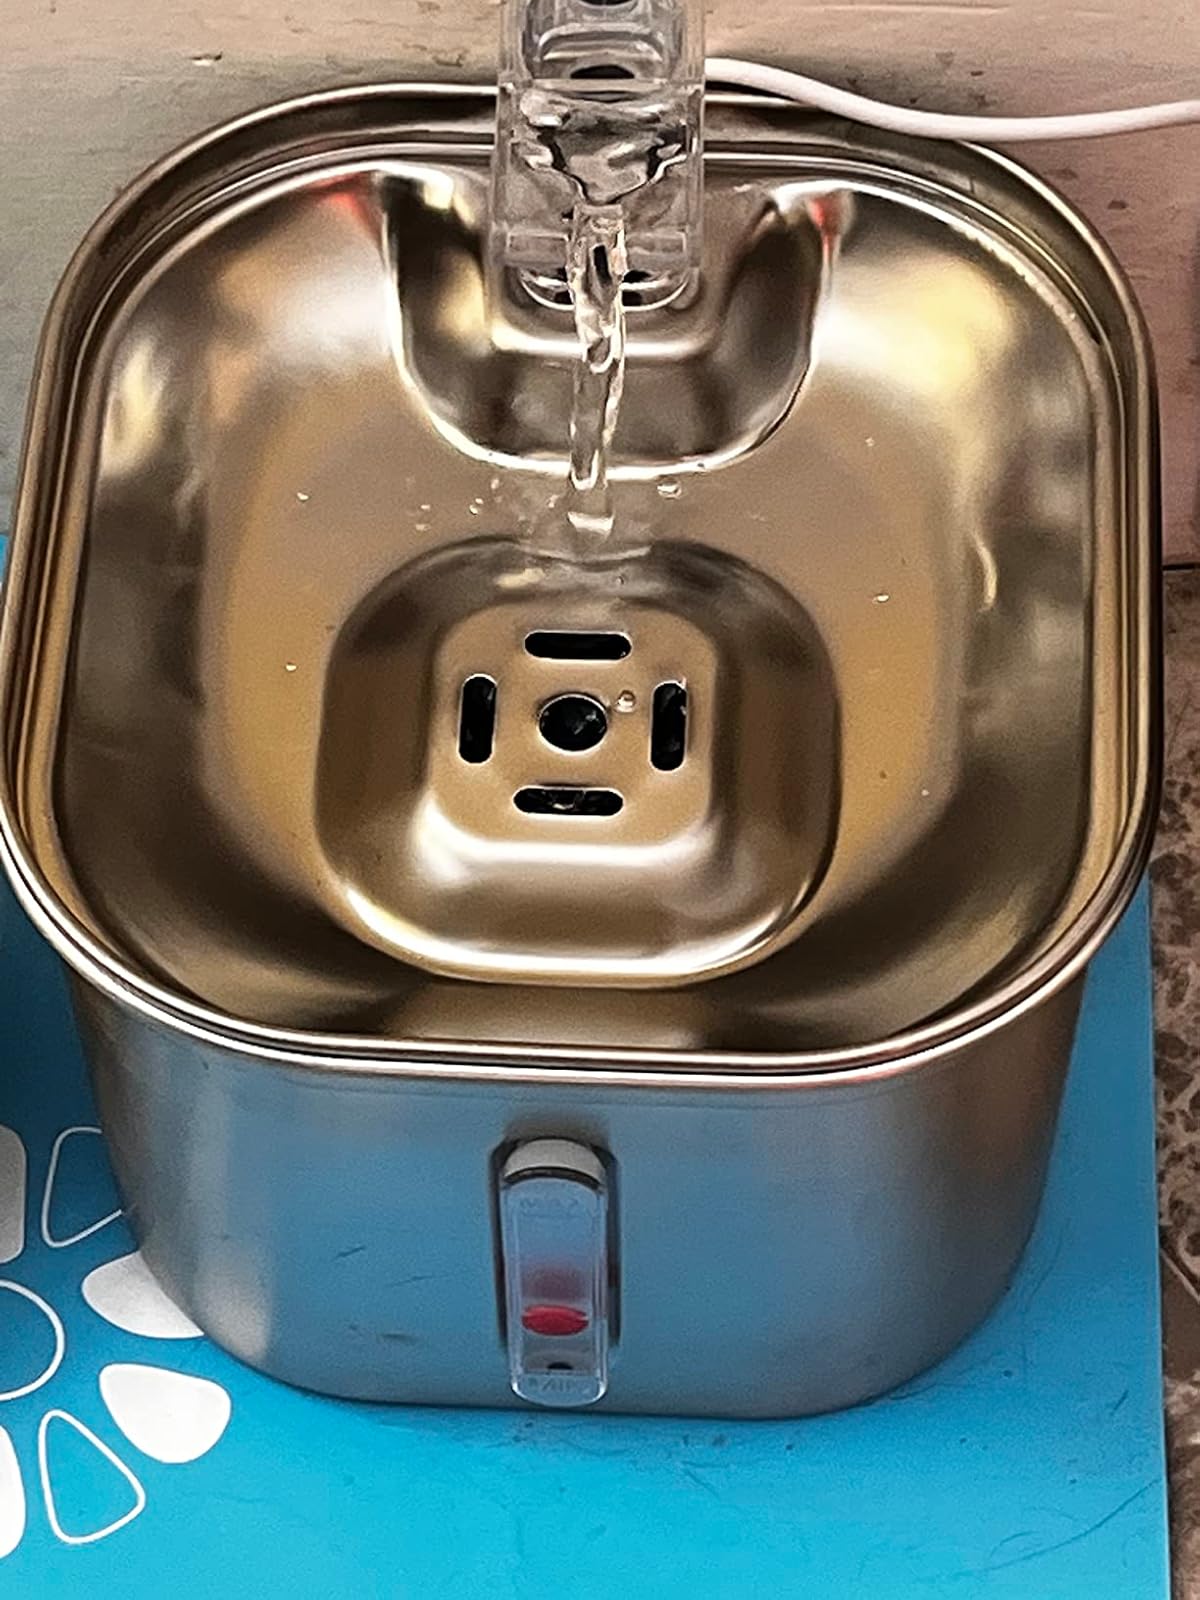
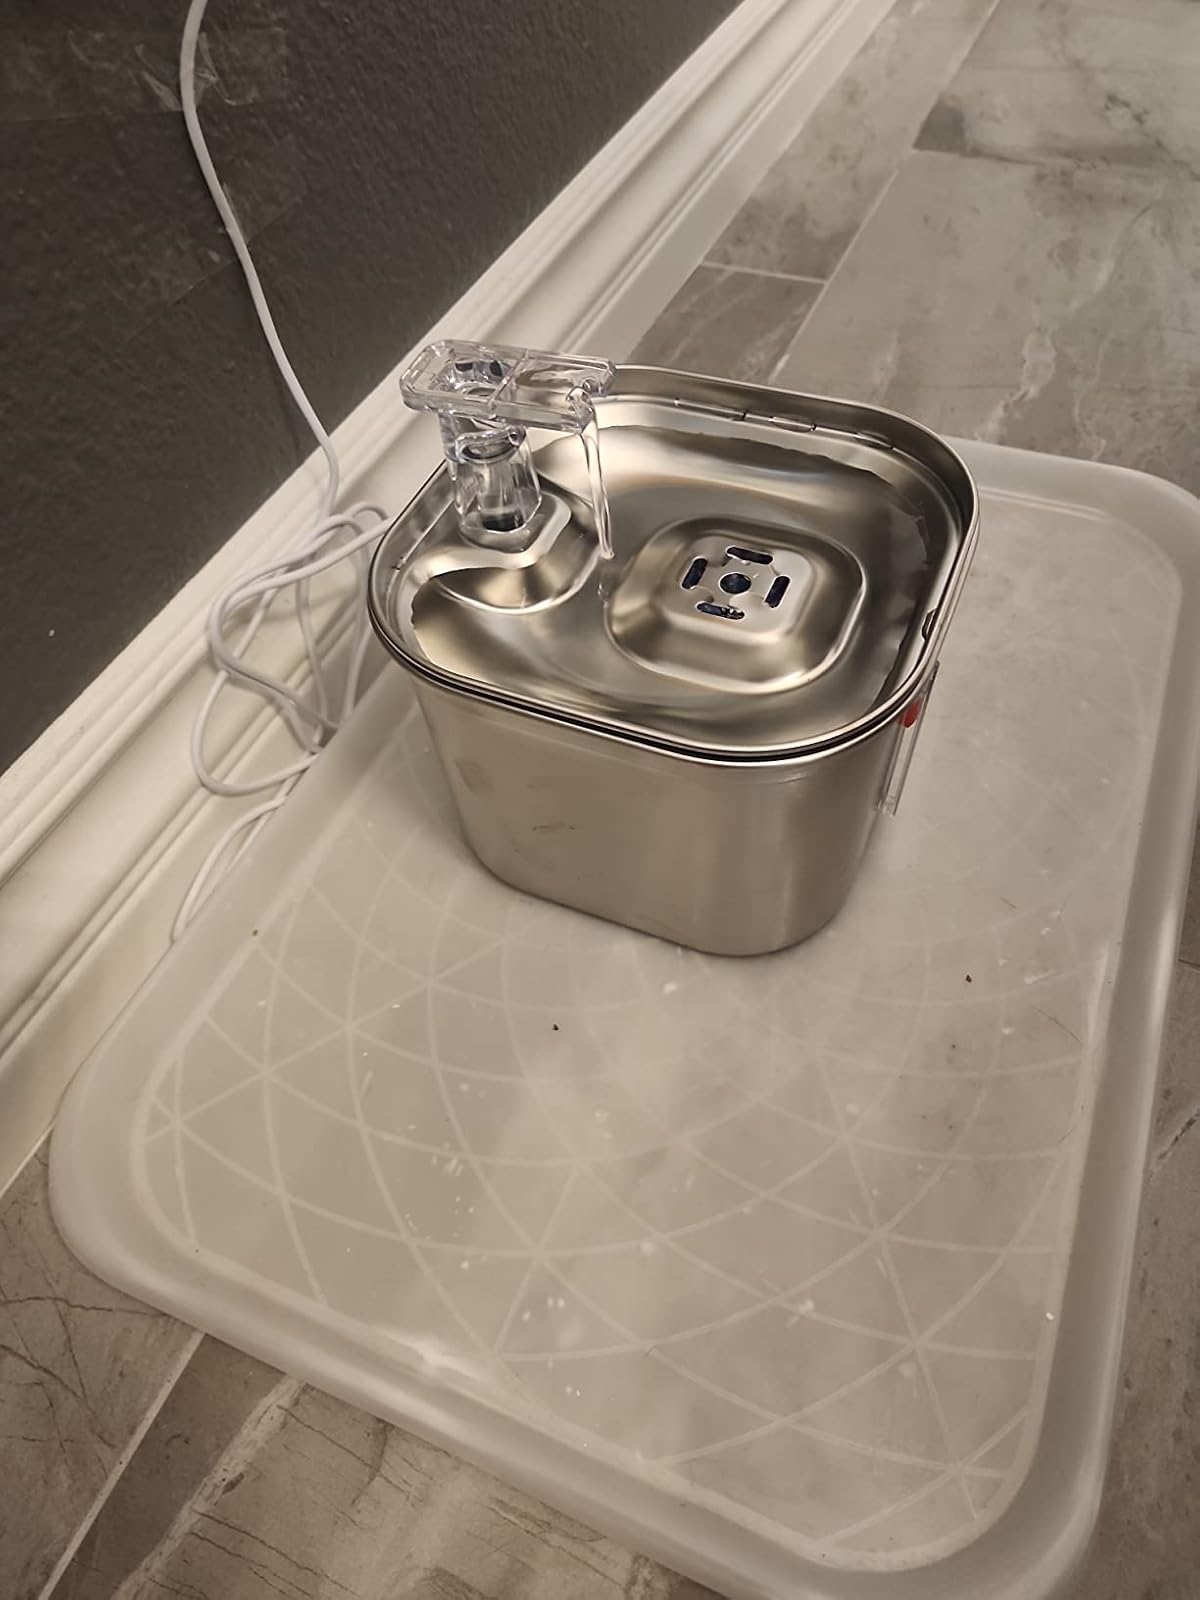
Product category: items_bowl
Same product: yes